Blatačko Lake

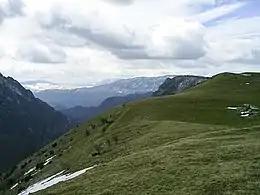
Terrace, hanging above the Rakitnica canyon precipice, where Blace village & Blatačko Lake is located ""

The lake is located in close proximity to Blace village (1,215 m) on a karstic plateau of the Bjelašnica mountain, on the very edge of the Rakitnica canyon, practically hanging over it at 1,156 meters a.s.l. It is rectangular in shape, around 500 m long and 140 m wide. During the summer months it is up to 2 meters deep.